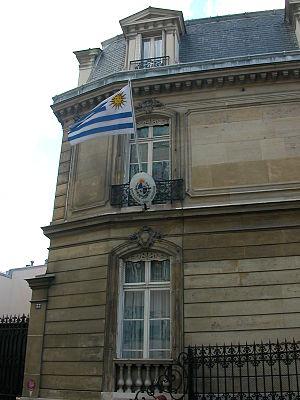
Ambassade d'Uruguay en France, 15 rue Le Sueur, Paris